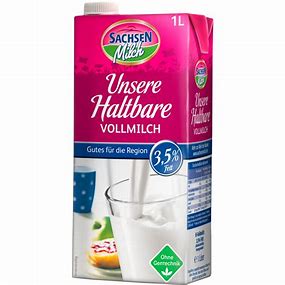
Waste category: cardboard